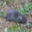
Label: shrew